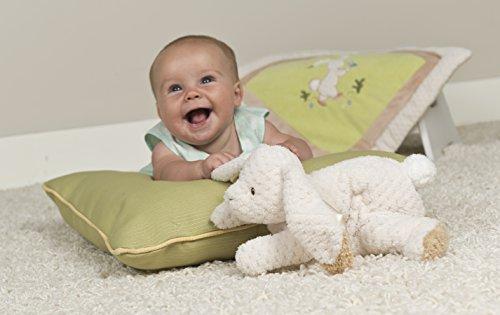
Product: Mary Meyer Oatmeal Bunny Soft Toy
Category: Toys & Games | Stuffed Animals & Plush Toys
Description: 12 inches long, Made of luxuriously soft, premium fabric.
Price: $19.58